Allevard

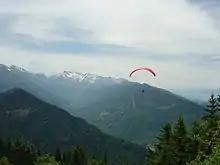
Paragliding at Clos des Gentianes

Finally "Collet d'Allevard" offers one of the largest night ski areas in Europe covering the Malatrait and Fontaineterre sectors.